Arctic Ocean

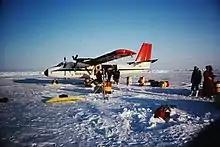
On the sea ice of the Arctic Ocean temporary logistic stations may be installed, Here, a Twin Otter is refueled on the pack ice at 86°N, 76°43‘W.

This water is met by Greenland Sea Deep Water, which forms during the passage of winter storms. As temperatures cool dramatically in the winter, ice forms, and intense vertical convection allows the water to become dense enough to sink below the warm saline water below. Arctic Bottom Water is critically important because of its outflow, which contributes to the formation of Atlantic Deep Water. The overturning of this water plays a key role in global circulation and the moderation of climate.